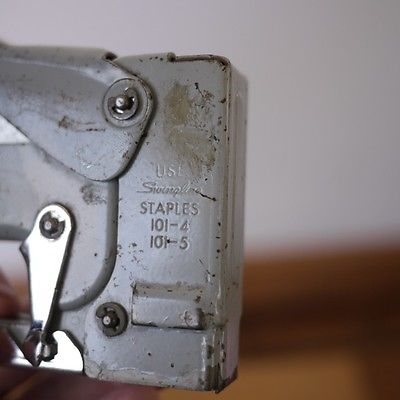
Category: stapler